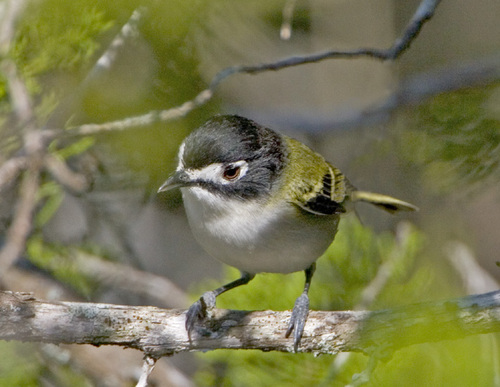
this small bird has green wings, white eye rings, a gray breast and stomach and a gray bill.
a small bird with a black crown and white superciliary and side and belly and olive green back.
a tiny bird with a gray belly, yellow back and wings, and black crown.
this is a bird with a white breast and belly, a yellow wing, a grey head and a white eyering.
this is a green bird with a green crown and a white bellya small bird with yellow and black secondaries and retrices, a white belly and vent, and a black crown.
a small bird with long gray legs, brown eyes and yellow wings.
a small bird with a white breast and superciliary, gray head, gray beak and feet, and grayish yellow wings.
this small bird has a dark colored crown, light colored belly, and green wings.
a small bird with a white belly and pointed beak.
Species: Black Capped Vireo